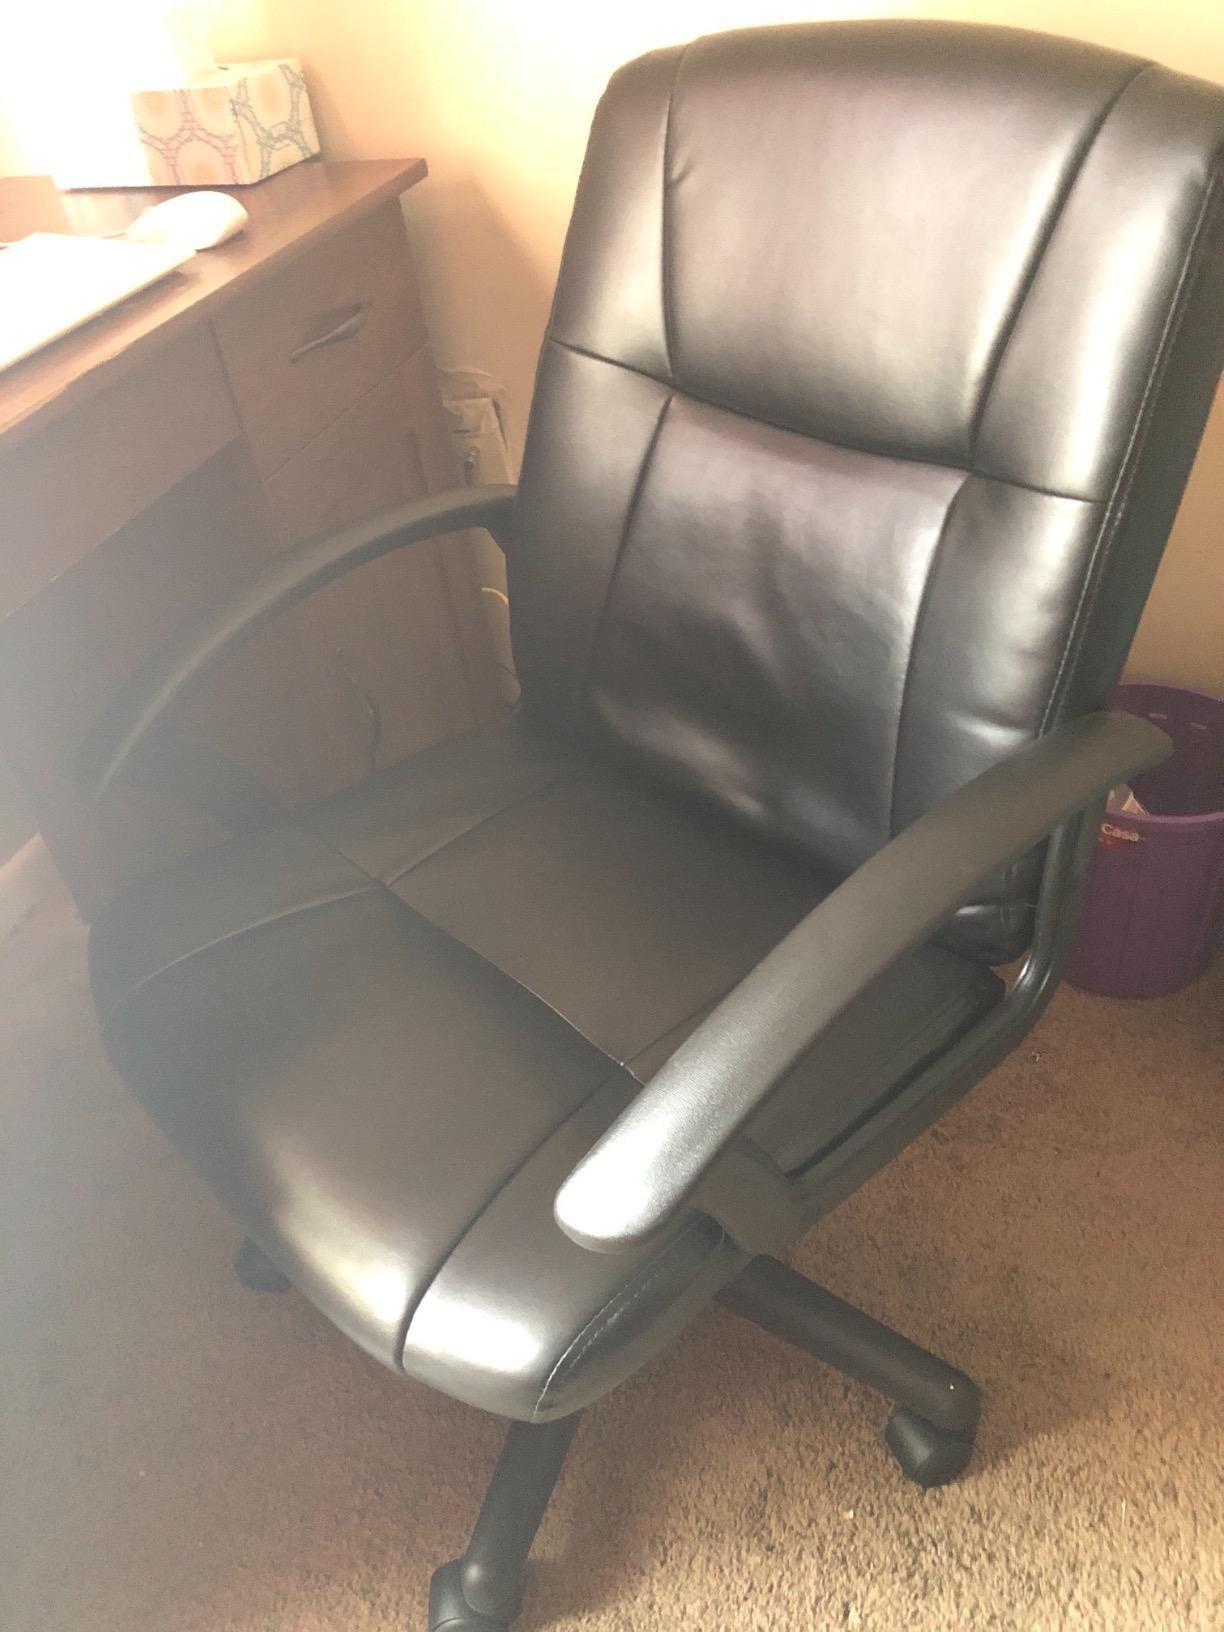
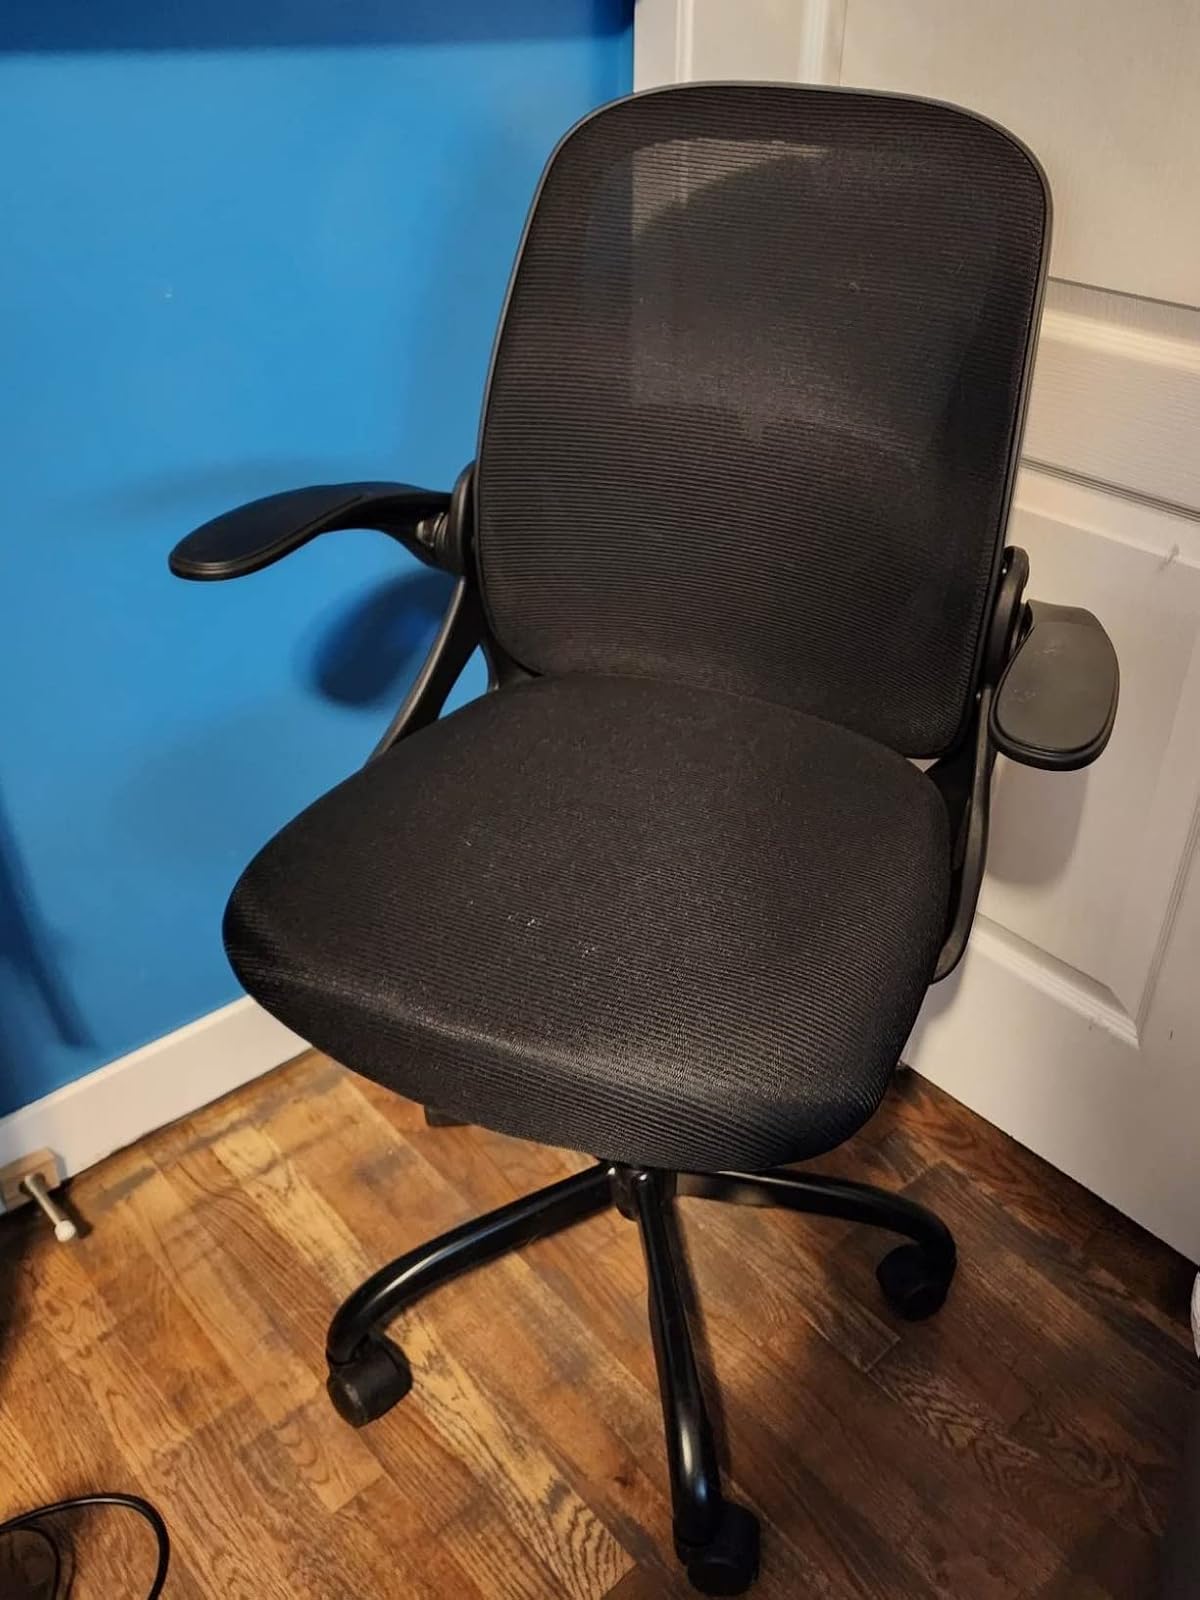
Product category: items_chair
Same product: no